Egypt Post

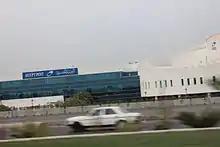
The Egypt Post building in Smart Village.

At its beginning, Egypt Post was affiliated with the Ministry of Occupations; it was then transferred to a succession of ministries, and in 1865 Egypt Post was attached to the Ministry of Finance.